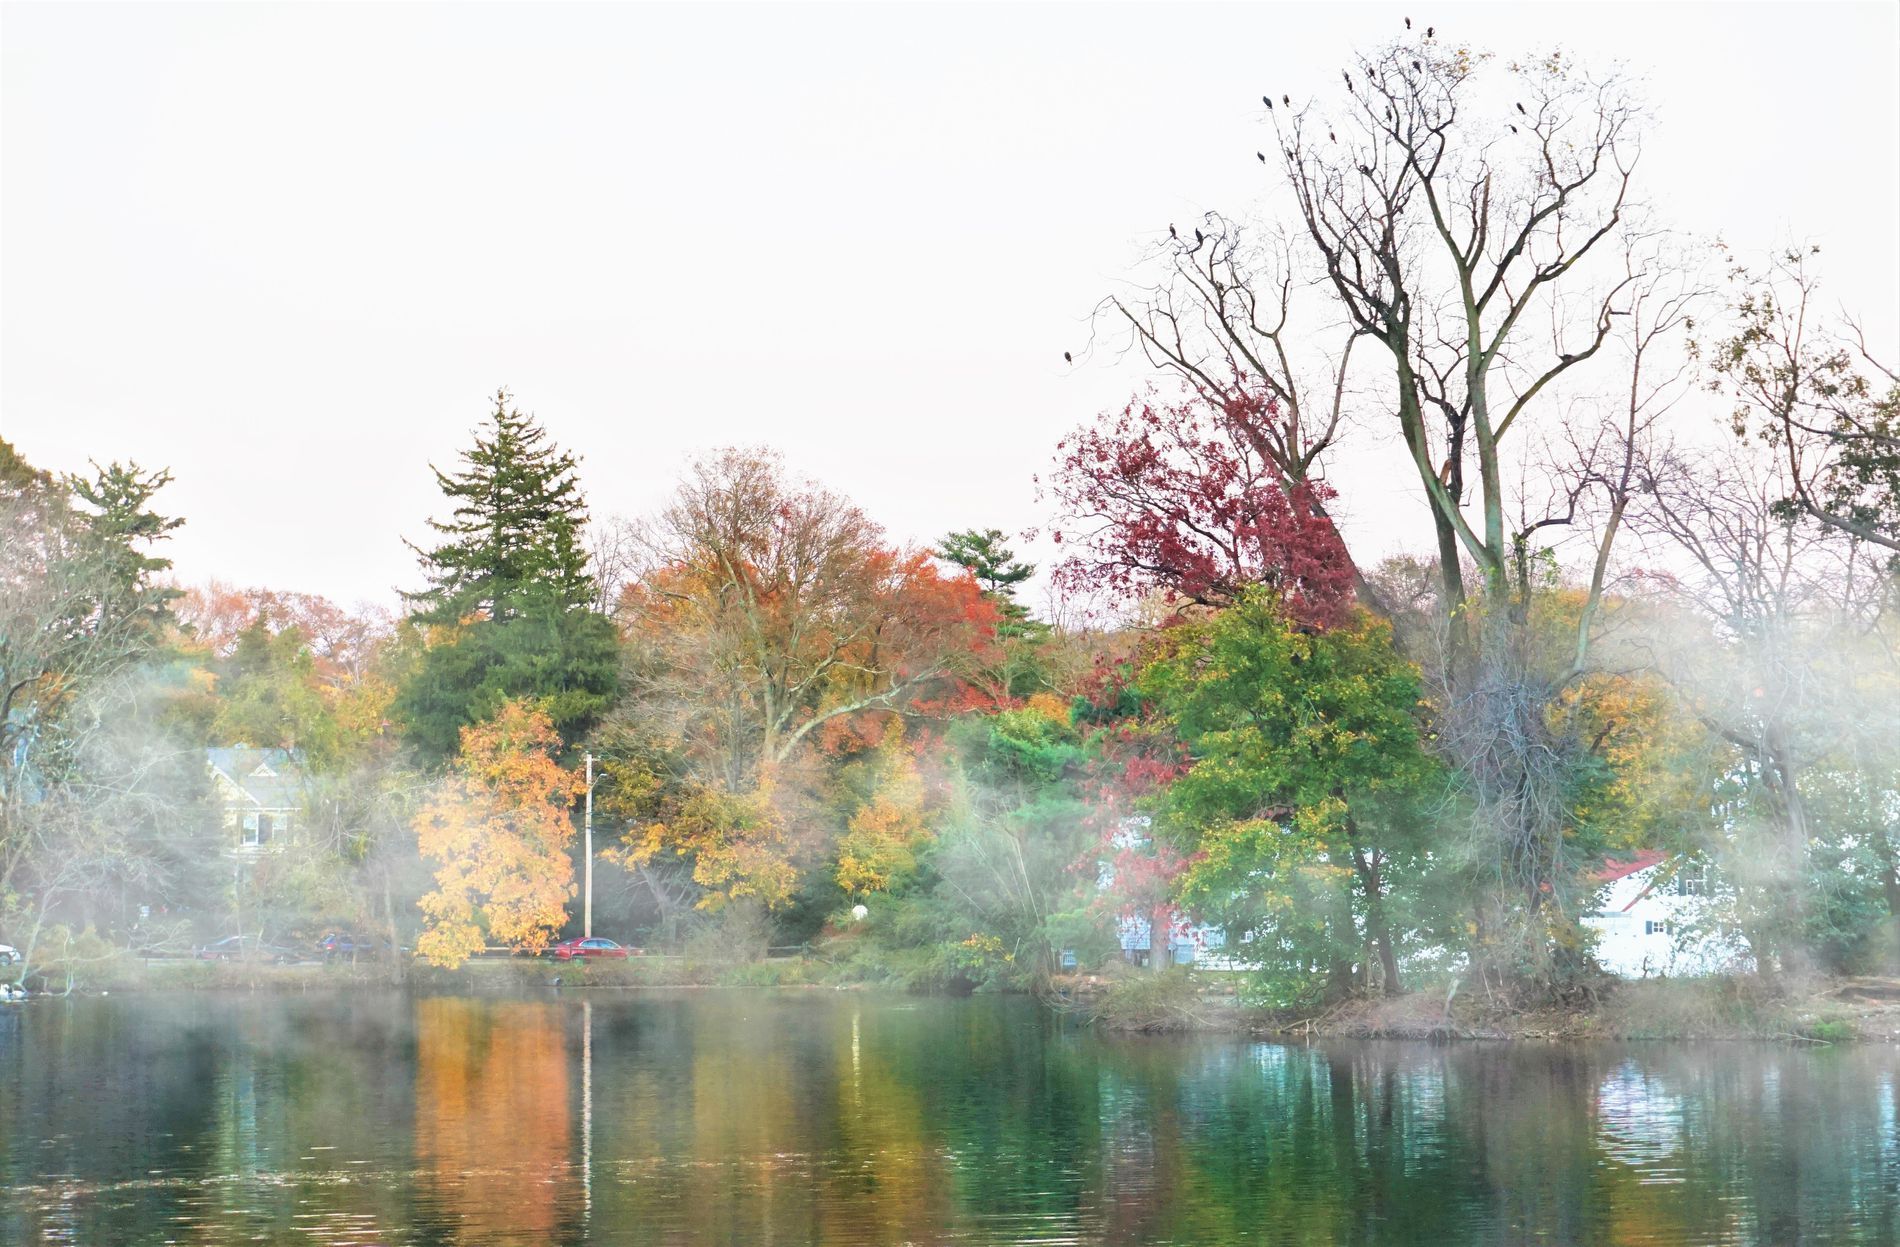
Nature's Mirror.
A picture showcasing a beautiful scene of nature highlighting different shapes and colors of trees against a clear sky and their reflection on the water creating a charming moment.
A landscape taken from a straight on shot at eye level featuring a color palette of warm autumn tones, cool greens, and neutral whites and grays capturing nature in a reflective and calming atmosphere.
Labels: Nature, Outdoors, Pond, Water, Plant, Tree, Vegetation, Grove, Land, Woodland, Scenery, Grass, Park, Lake, Landscape, Fir, Car, Transportation, Vehicle, Weather, Animal, Bird, Jungle, Conifer, Architecture, Fountain, Flower, Fog, Rainforest, Waterfront, Garden, Tree Trunk, Sky, Trees
Camera: SONY ILCE-5000
Lens: E PZ 16-50mm F3.5-5.6 OSS
Aperture: F5.6
Exposure: 1/80 sec
ISO: 1000
Focal length: 42.0 mm